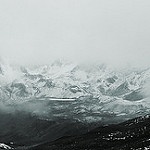
Label: mountain